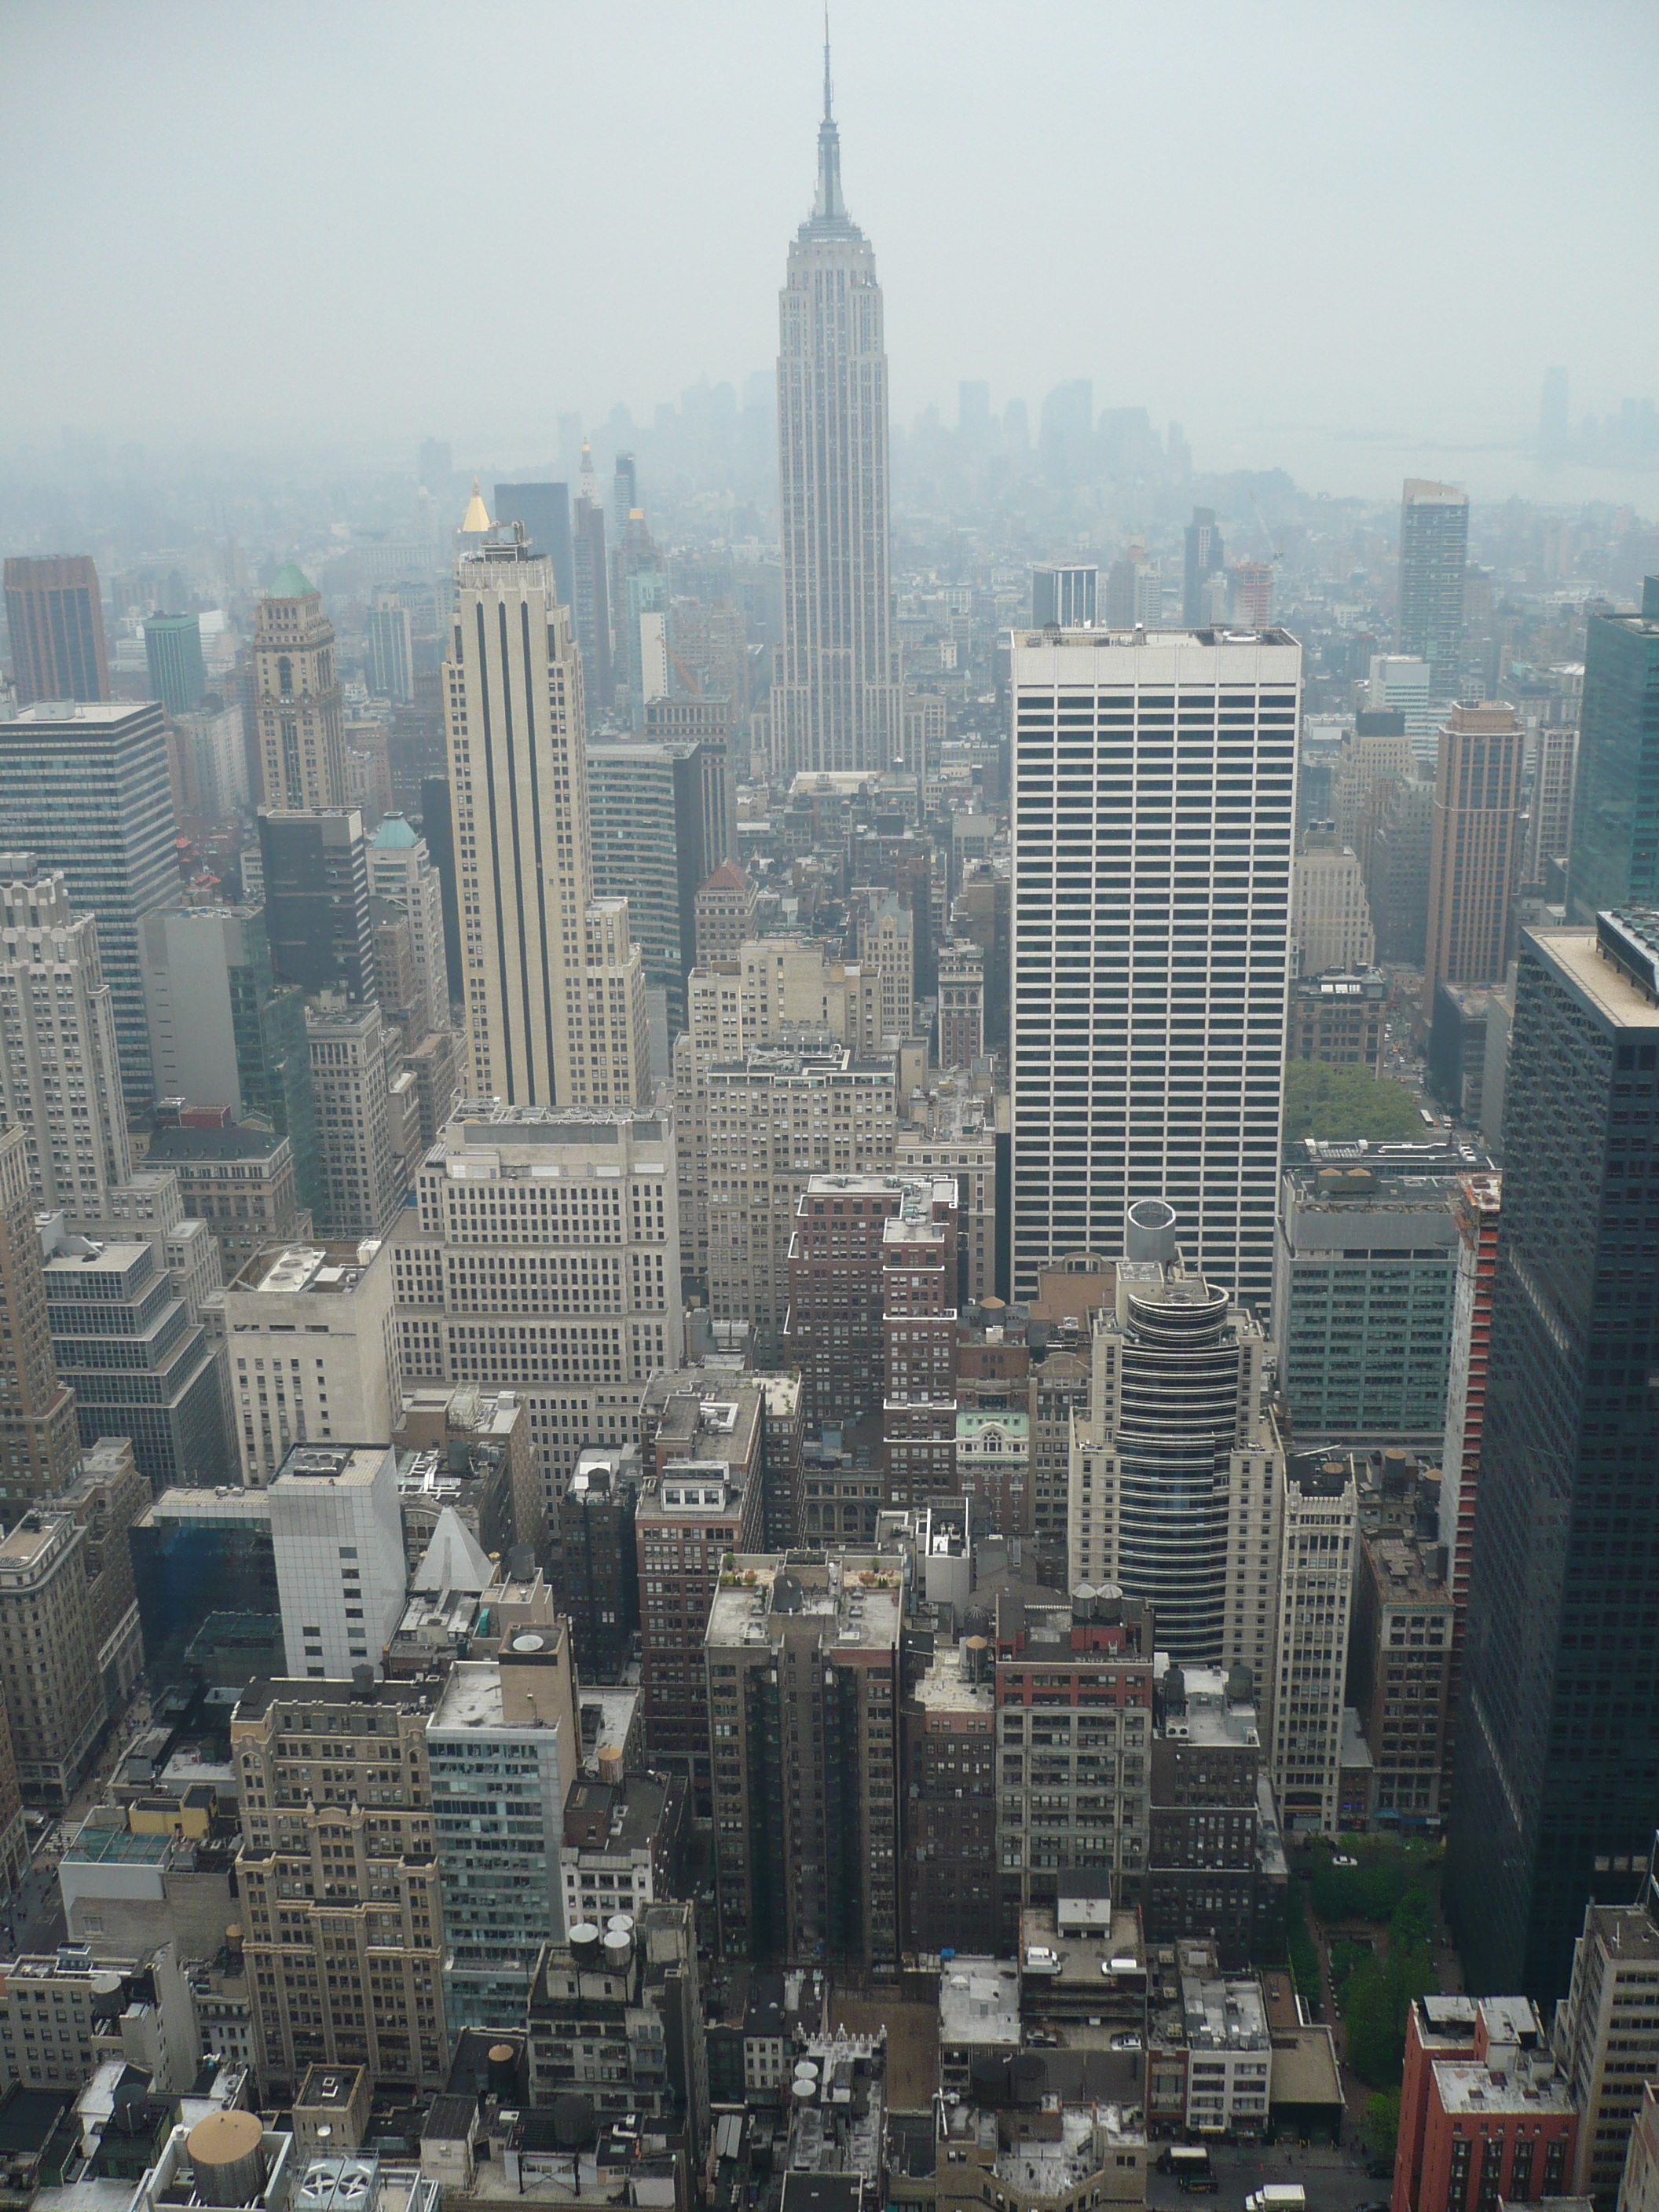
skyline, city, skyscraper, new york, cityscape, downtown, tower, haze, landmark, tower block, buildings, metropolis, neighbourhood, aerial photography, urban area, residential area, geographical feature, atmospheric phenomenon, human settlement, atmosphere of earth, metropolitan area